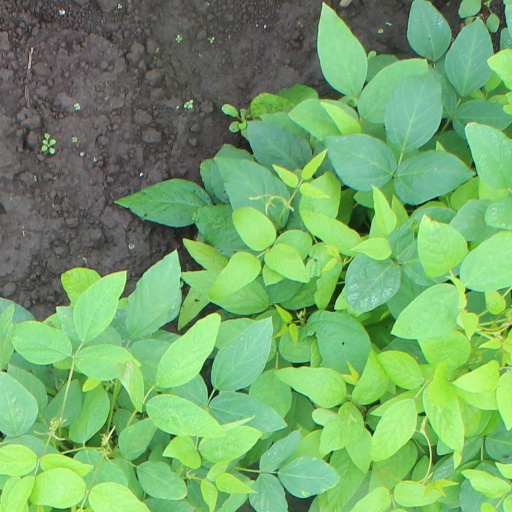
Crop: soybean